Brooke Brodack

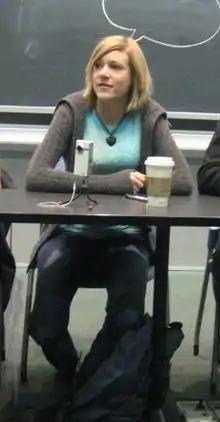
Brodack at 2008 ROFLCon

Brooke Allison Brodack (born April 7, 1986), known online as Brookers, is one of the earliest YouTubers. Brodack, a receptionist from Holden, Massachusetts, first began uploading short comedy skits to YouTube in September 2005. She was offered a contract from NBC show host Carson Daly in 2006, before YouTubers were able to monetize their videos in December 2007, but nothing came of it. Brodack briefly had the most-subscribed YouTube channel for a period of 43 days from July 3, 2006, to August 15, 2006, during which it became the first channel to reach 10,000 subscribers. It was the first time the most subscribed YouTube channel was officially held by a channel of a female individual. "The New Yorker" called her "the first real YouTube star," in a December 2006 article.